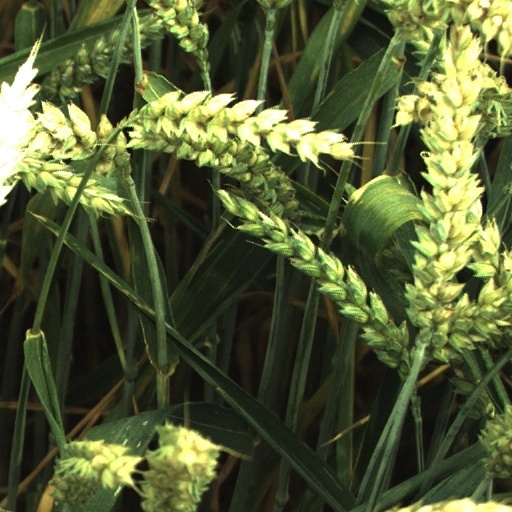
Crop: wheat